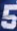
Number: 5